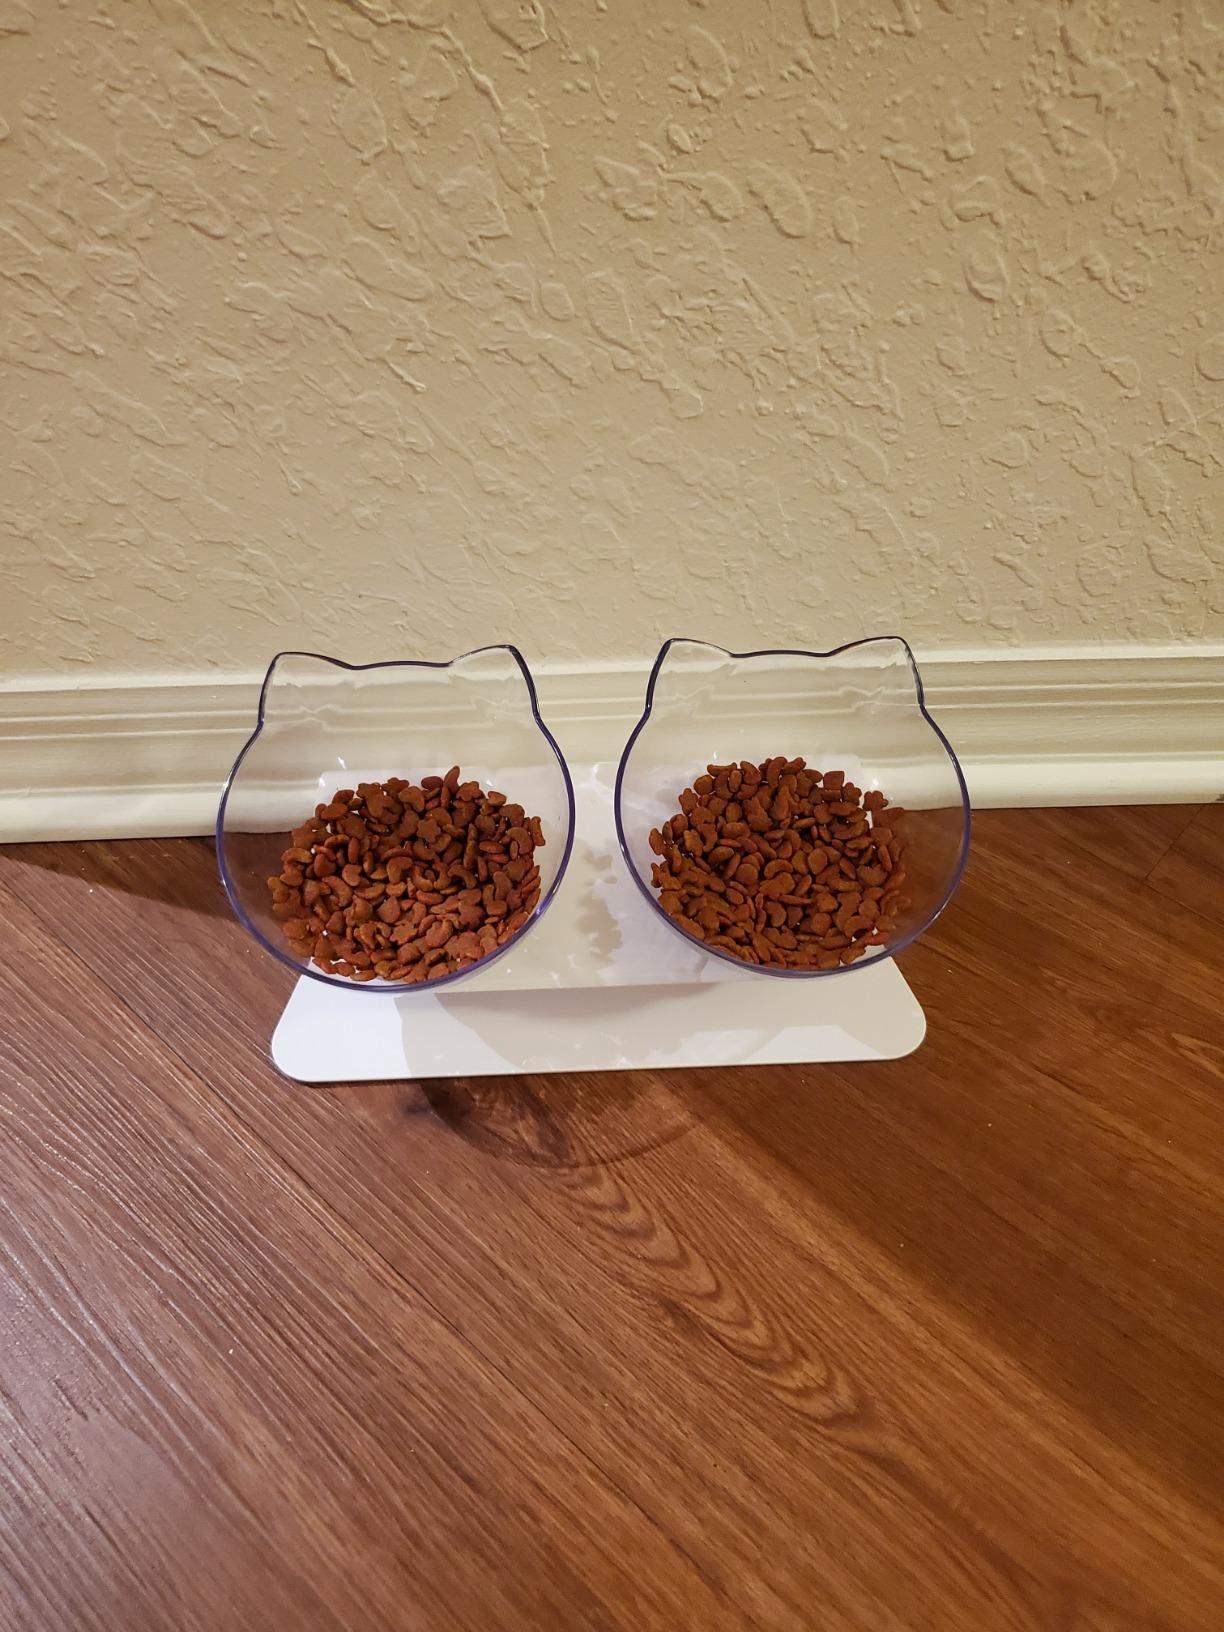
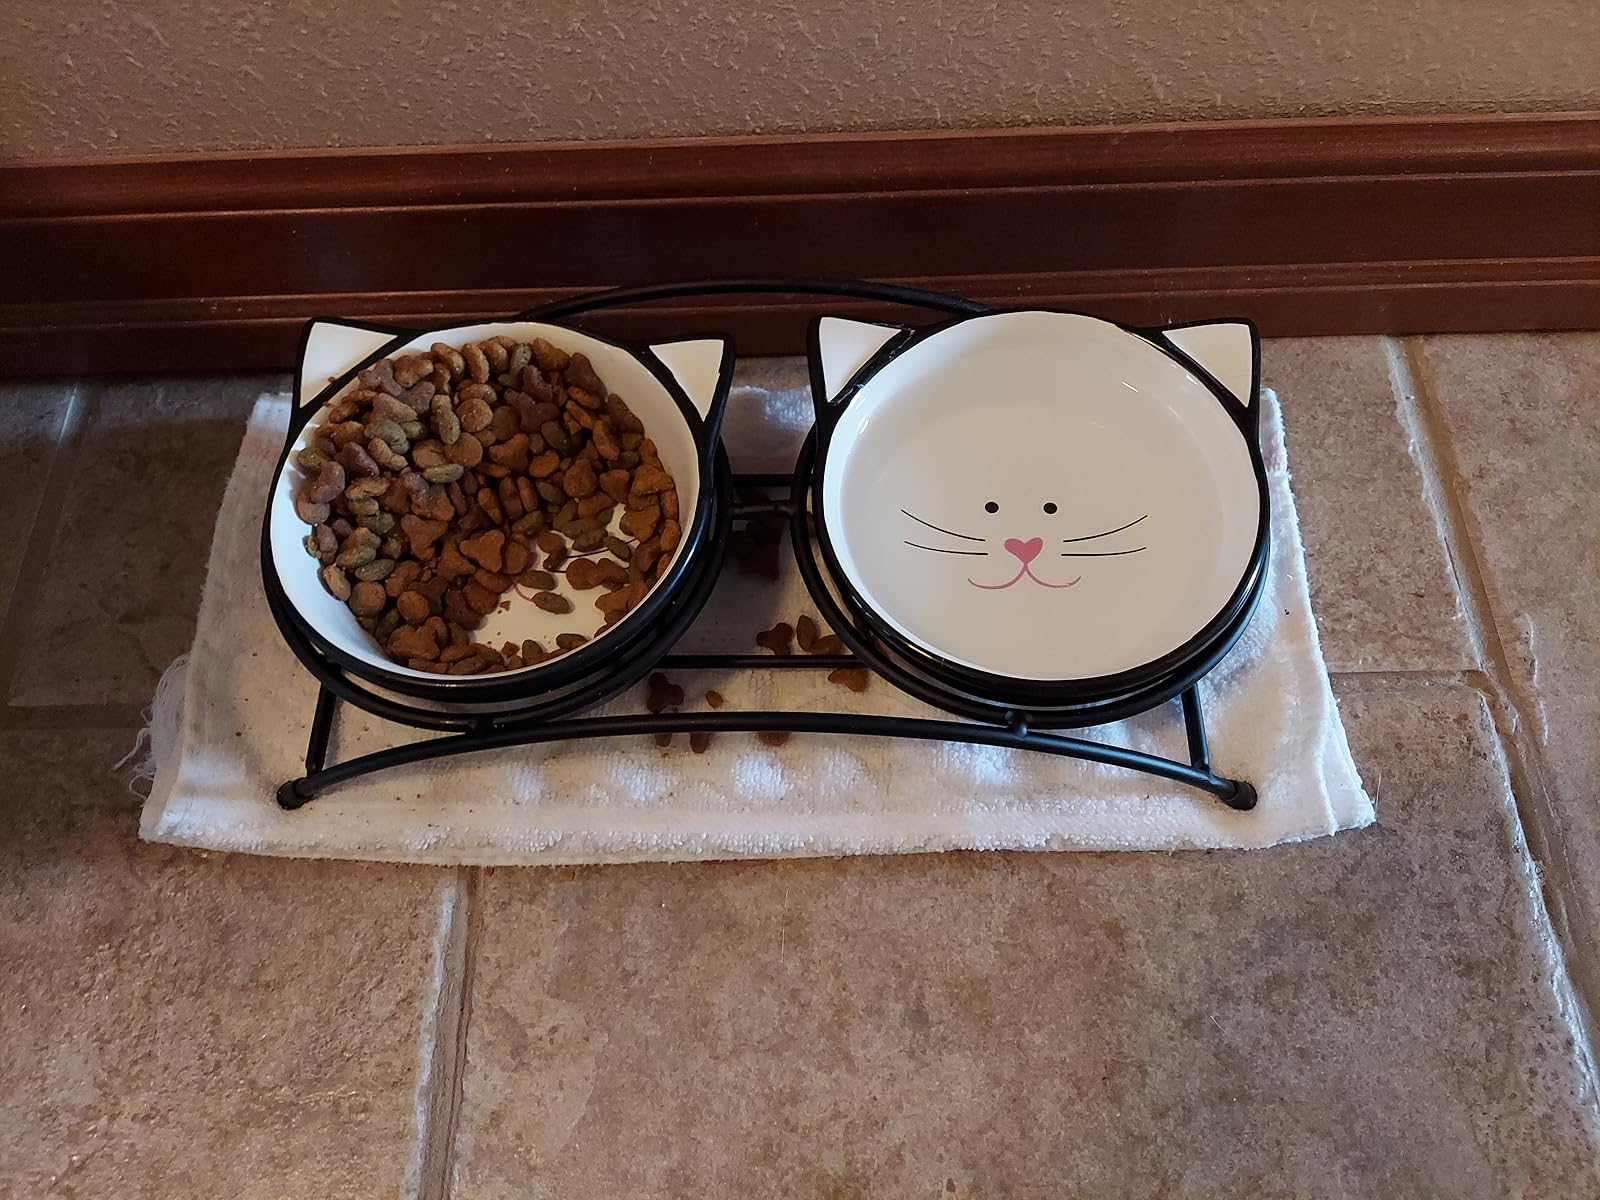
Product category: items_bowl
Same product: no